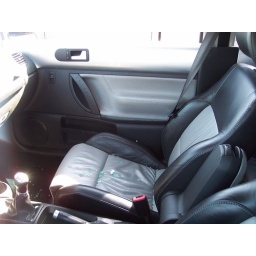
Passenger door crushed in with glass all over the vehicle